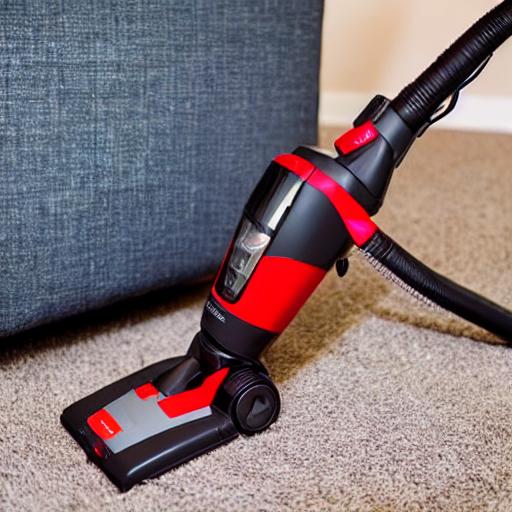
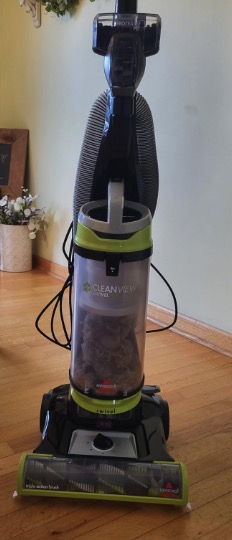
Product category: items_vacuum
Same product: no